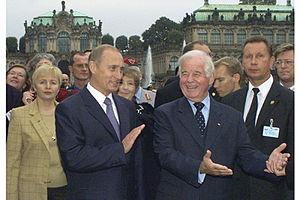
Kurt Hans Biedenkopf, né le 28 janvier 1930 à Ludwigshafen, est un homme politique allemand membre de l'Union chrétienne-démocrate d'Allemagne.